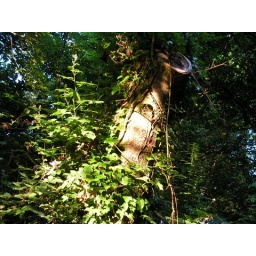
Light falling on a tree near Peppercombe castle